Jala, Nayarit

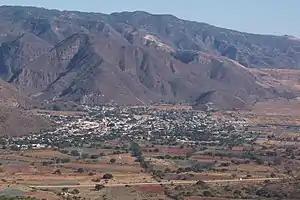
City of Jala, Nayarit, Mexico.

Jala is both a municipality and a town in the Mexican state of Nayarit. , the population of the municipality was 16,071, in a total area of 364.60 square kilometers. The population of the municipal seat of the same name was 9,631.